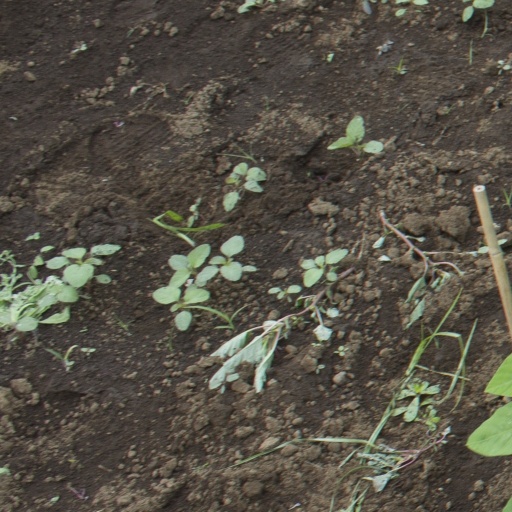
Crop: soybean